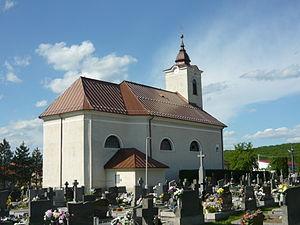
Église à Horná Ves (district de Prievidza, Slovaquie).Русский: Церковь в Горна-Вес (район Прьевидза, Словакия).Slovenčina: Kostol v Hornej Vsi (okres Prievidza, Slovensko). This media shows the protected monument with the number 307-833/0 (other) in the Slovak Republic.